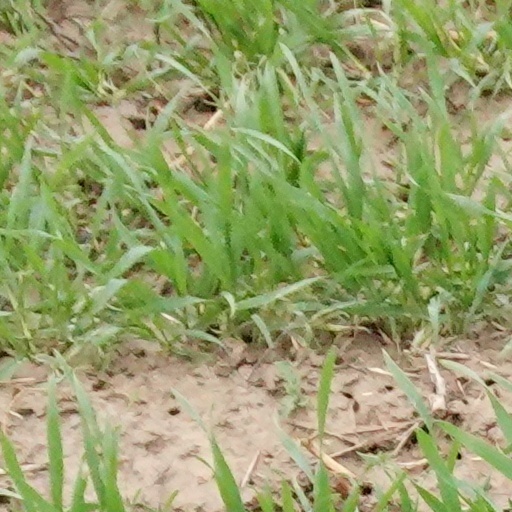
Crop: wheat